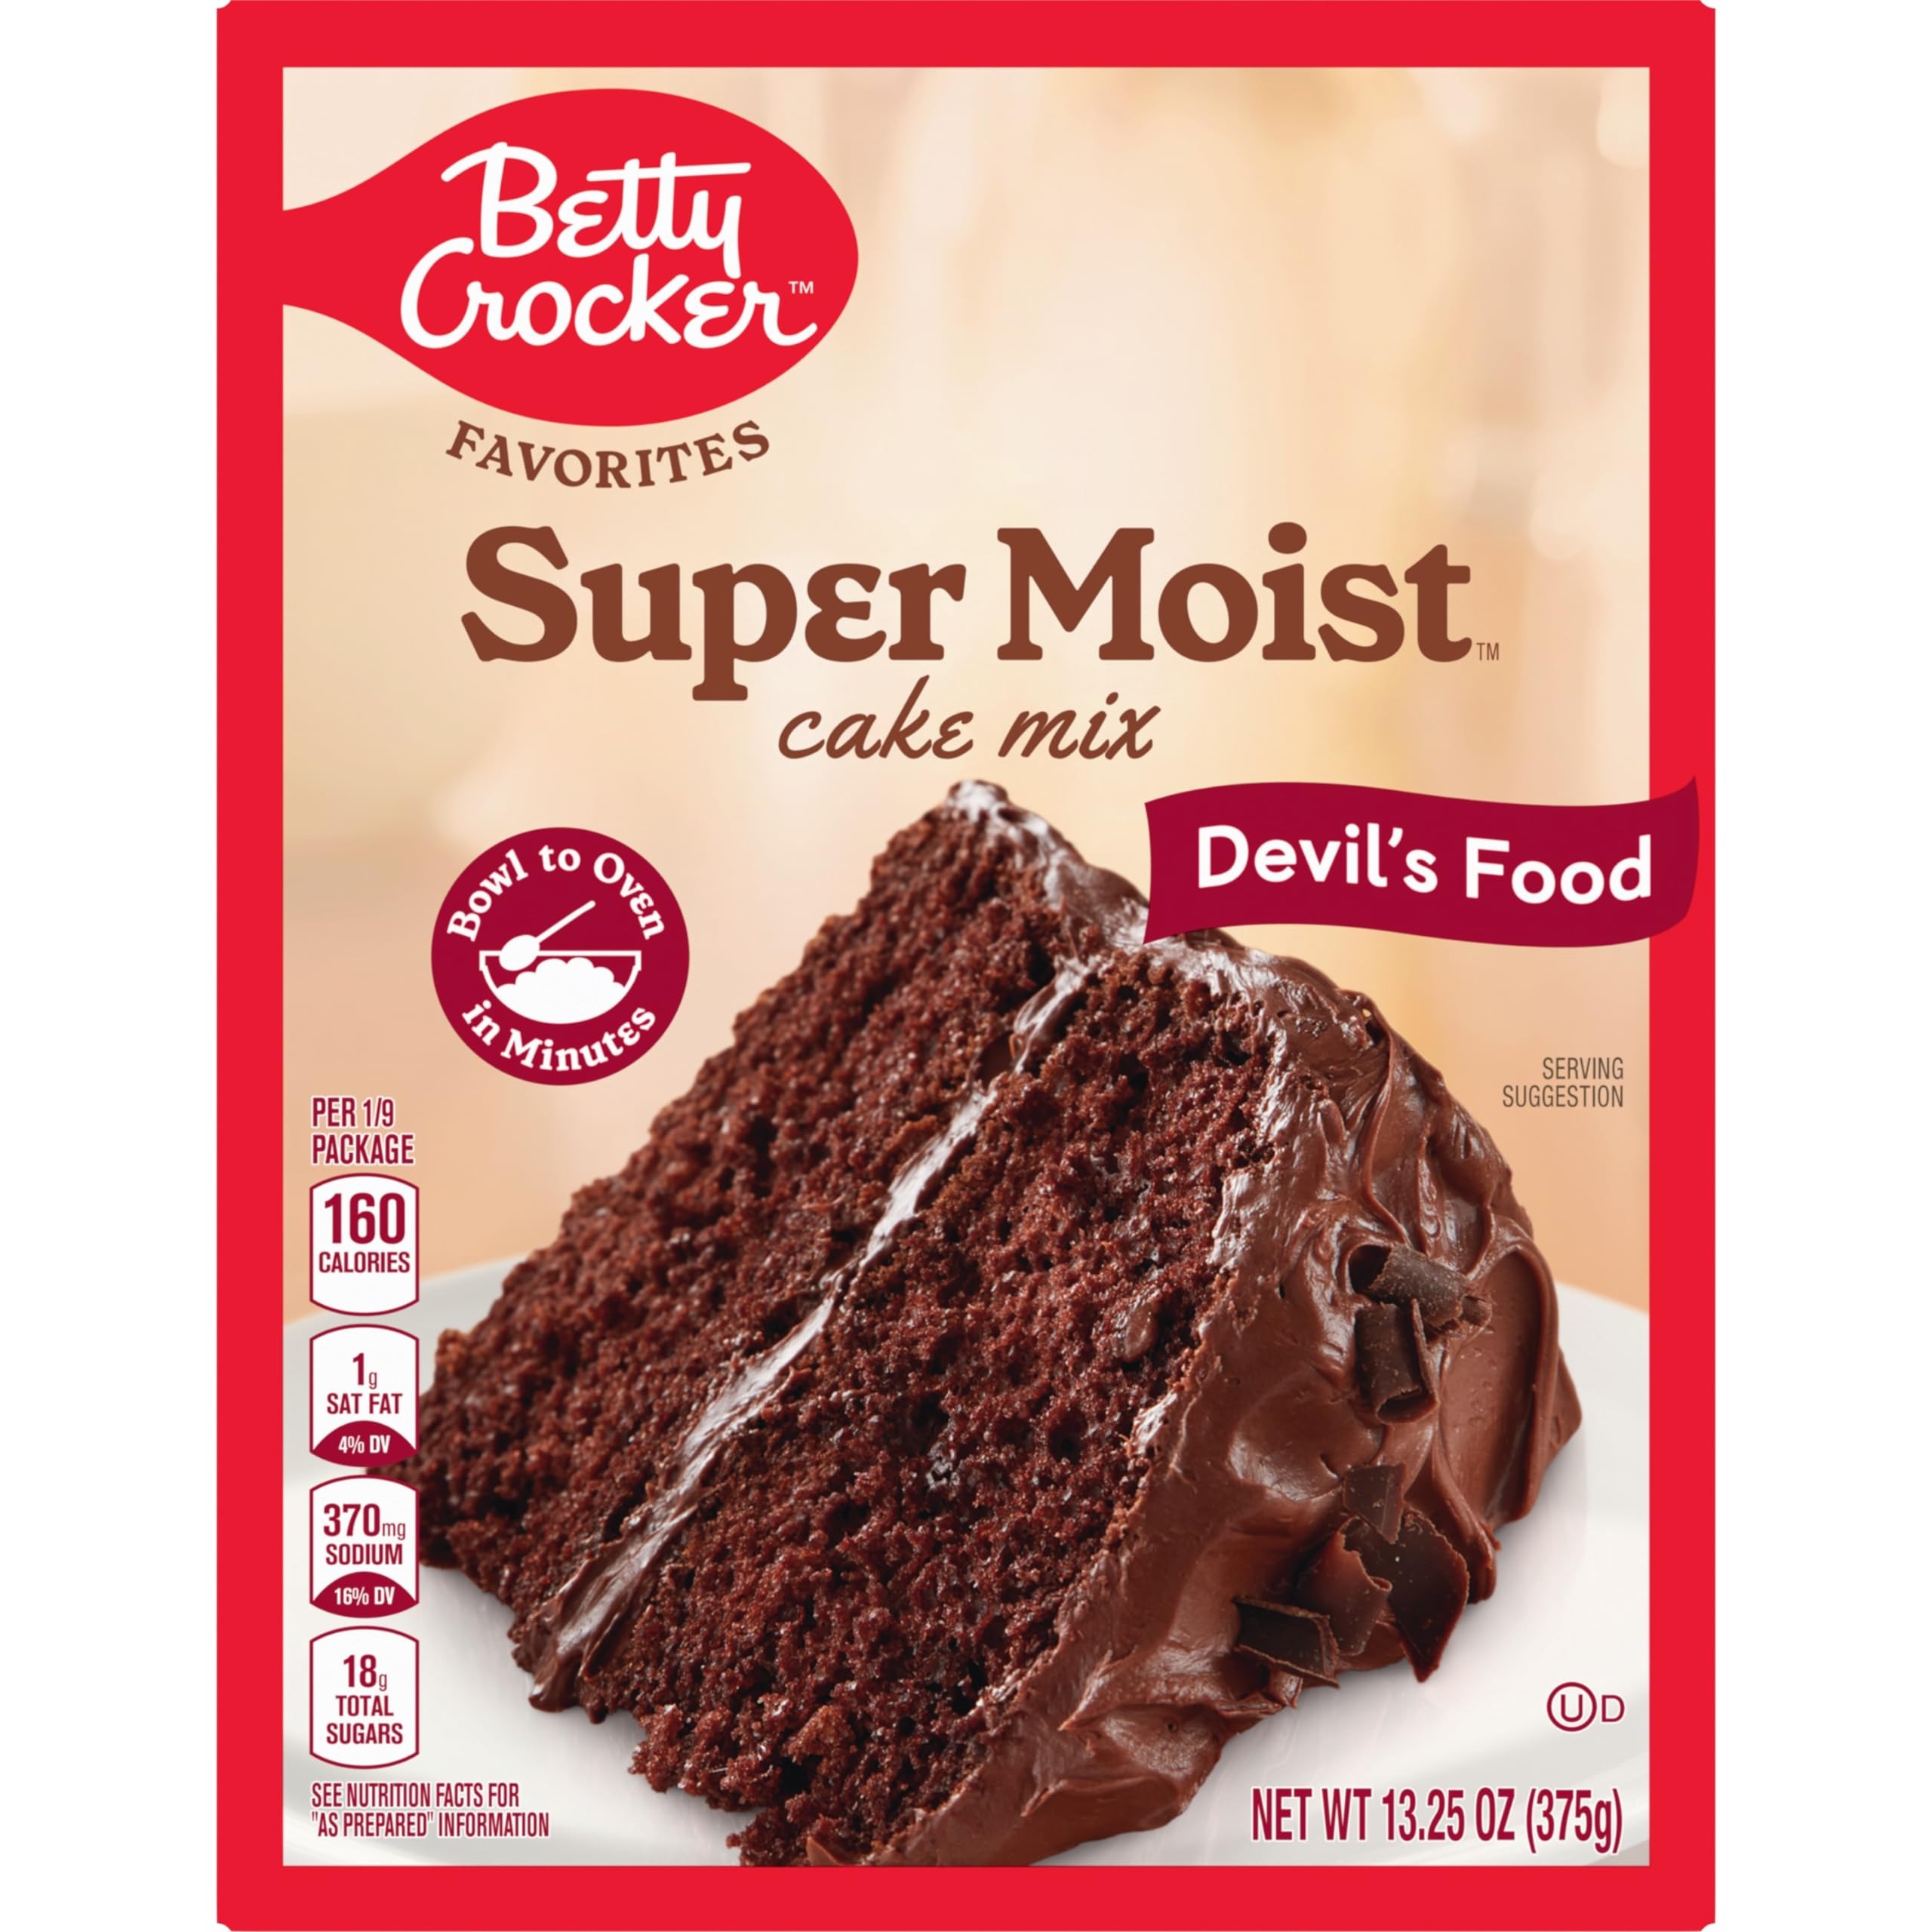
Item Name: Betty Crocker Cake Mix Super Moist Devil's Food, 13.25 oz (Pack of 12)
Value: 12.0
Unit: Count

Price: 18.94